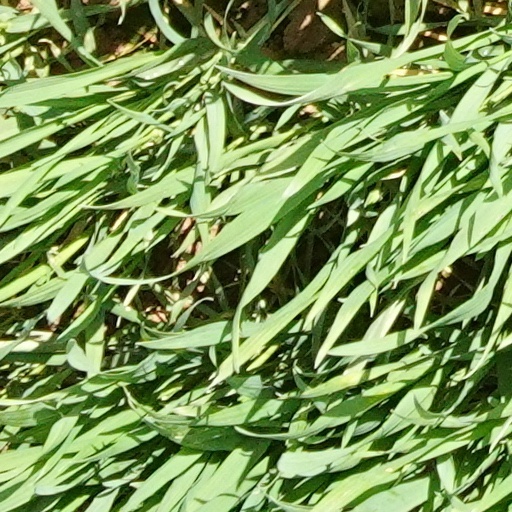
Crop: wheat